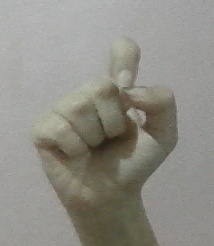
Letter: fa